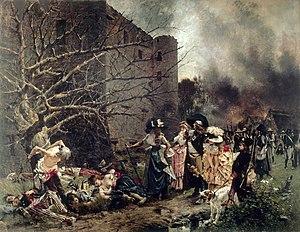
Cette page concerne l'année 1793 du calendrier grégorien.
La France lève la première armée de conscrits pour faire face à la coalition anti-française.
François Léopold Flameng né le 6 décembre 1856 à Paris, où il est mort le 28 février 1923, est un peintre, graveur et illustrateur français.
Machecoul est une ancienne commune de l'Ouest de la France, située dans le département de la Loire-Atlantique, en région Pays de la Loire, devenue le 1ᵉʳ janvier 2016, une commune déléguée de la commune nouvelle de Machecoul-Saint-Même.
Le pays de Retz est un territoire s'étendant dans le sud-ouest du département de la Loire-Atlantique.
La guerre de Vendée est le nom donné à la guerre civile qui opposa, dans l'Ouest de la France, les républicains aux royalistes, principalement entre l'an I et l'an IV, pendant la Révolution française.
Les massacres de Machecoul sont l'un des premiers événements de la guerre de Vendée. Ils se déroulent à partir du 11 mars 1793 à Machecoul, petit chef-lieu de district de Loire-Inférieure, centre d'un commerce de grains prospère. La ville compte alors de nombreux bourgeois, administrateurs et marchands, qui ont été les principales victimes des massacres perpétrés par les Vendéens.
De nombreux massacres furent commis pendant la guerre de Vendée et de la Chouannerie contre des prisonniers de guerre et des civils. L'ensemble des exactions fit, entre 1792 et 1801, de plusieurs dizaines de milliers à peut-être plus de 100 000 victimes. La guerre fut particulièrement brutale et meurtrière de l'automne 1793 au printemps 1794 lors de la Virée de Galerne et des colonnes infernales.